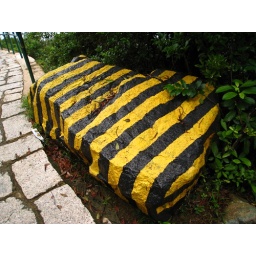
funny rock by the road side